Station (1981 film)

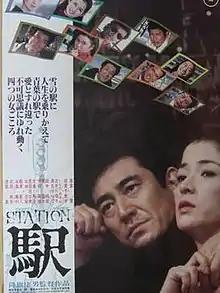
Theatrical poster for "Station" (1981)

is a 1981 Japanese film directed by Yasuo Furuhata. Among many awards, it was chosen as Best Film at the Japan Academy Prize ceremony.